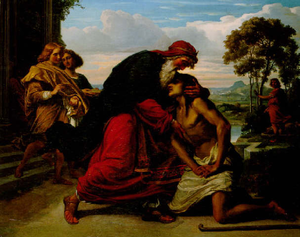
Otto Heinrich Mengelberg, né en avril 1817 à Cologne et mort le 28 mai 1890 à Düsseldorf, est un peintre et lithographe allemand.